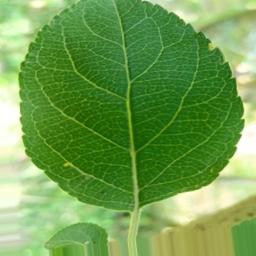
Label: Healthy